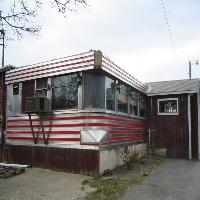
Weather: cloudy or overcast